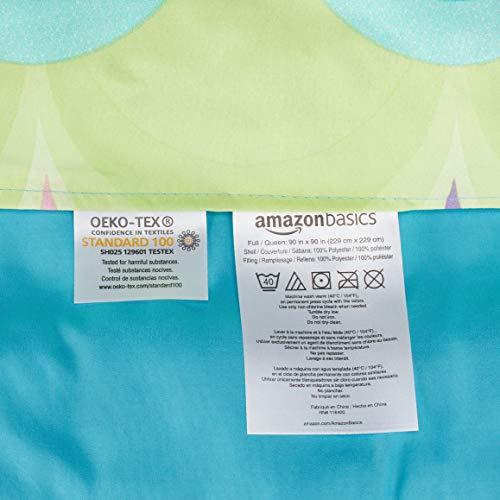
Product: AmazonBasics Kid's Comforter Set - Soft, Easy-Wash Microfiber - Full/Queen, Blue Scallop
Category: Home & Kitchen | Bedding | Kids' Bedding | Comforters & Sets | Comforter Sets
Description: Full/Queen-size comforter measures 90 by 90 inches and includes 2x 20-by-26-inch shams.
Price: $27.99
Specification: ProductDimensions:14.5x10.5x10.5inches|ItemWeight:6.1pounds|ShippingWeight:6.55pounds(Viewshippingratesandpolicies)|Manufacturer:AmazonBasics|ASIN:B07K8M4RCB|Itemmodelnumber:CS3-BLSCLP-FQ